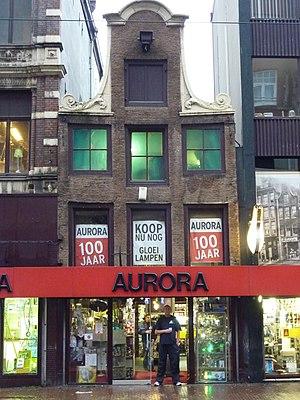
Wiki Loves Monuments, littéralement « Wiki aime les monuments », est un concours photographique international se tenant annuellement en septembre, dont l'objectif est de mettre en valeur les biens classés patrimoniaux. Depuis sa création en 2010 aux Pays-Bas, l’événement encourage les gens à prendre des photos des monuments historiques et des lieux patrimoniaux de leur région, puis de les téléverser sur la médiathèque Wikimedia Commons.